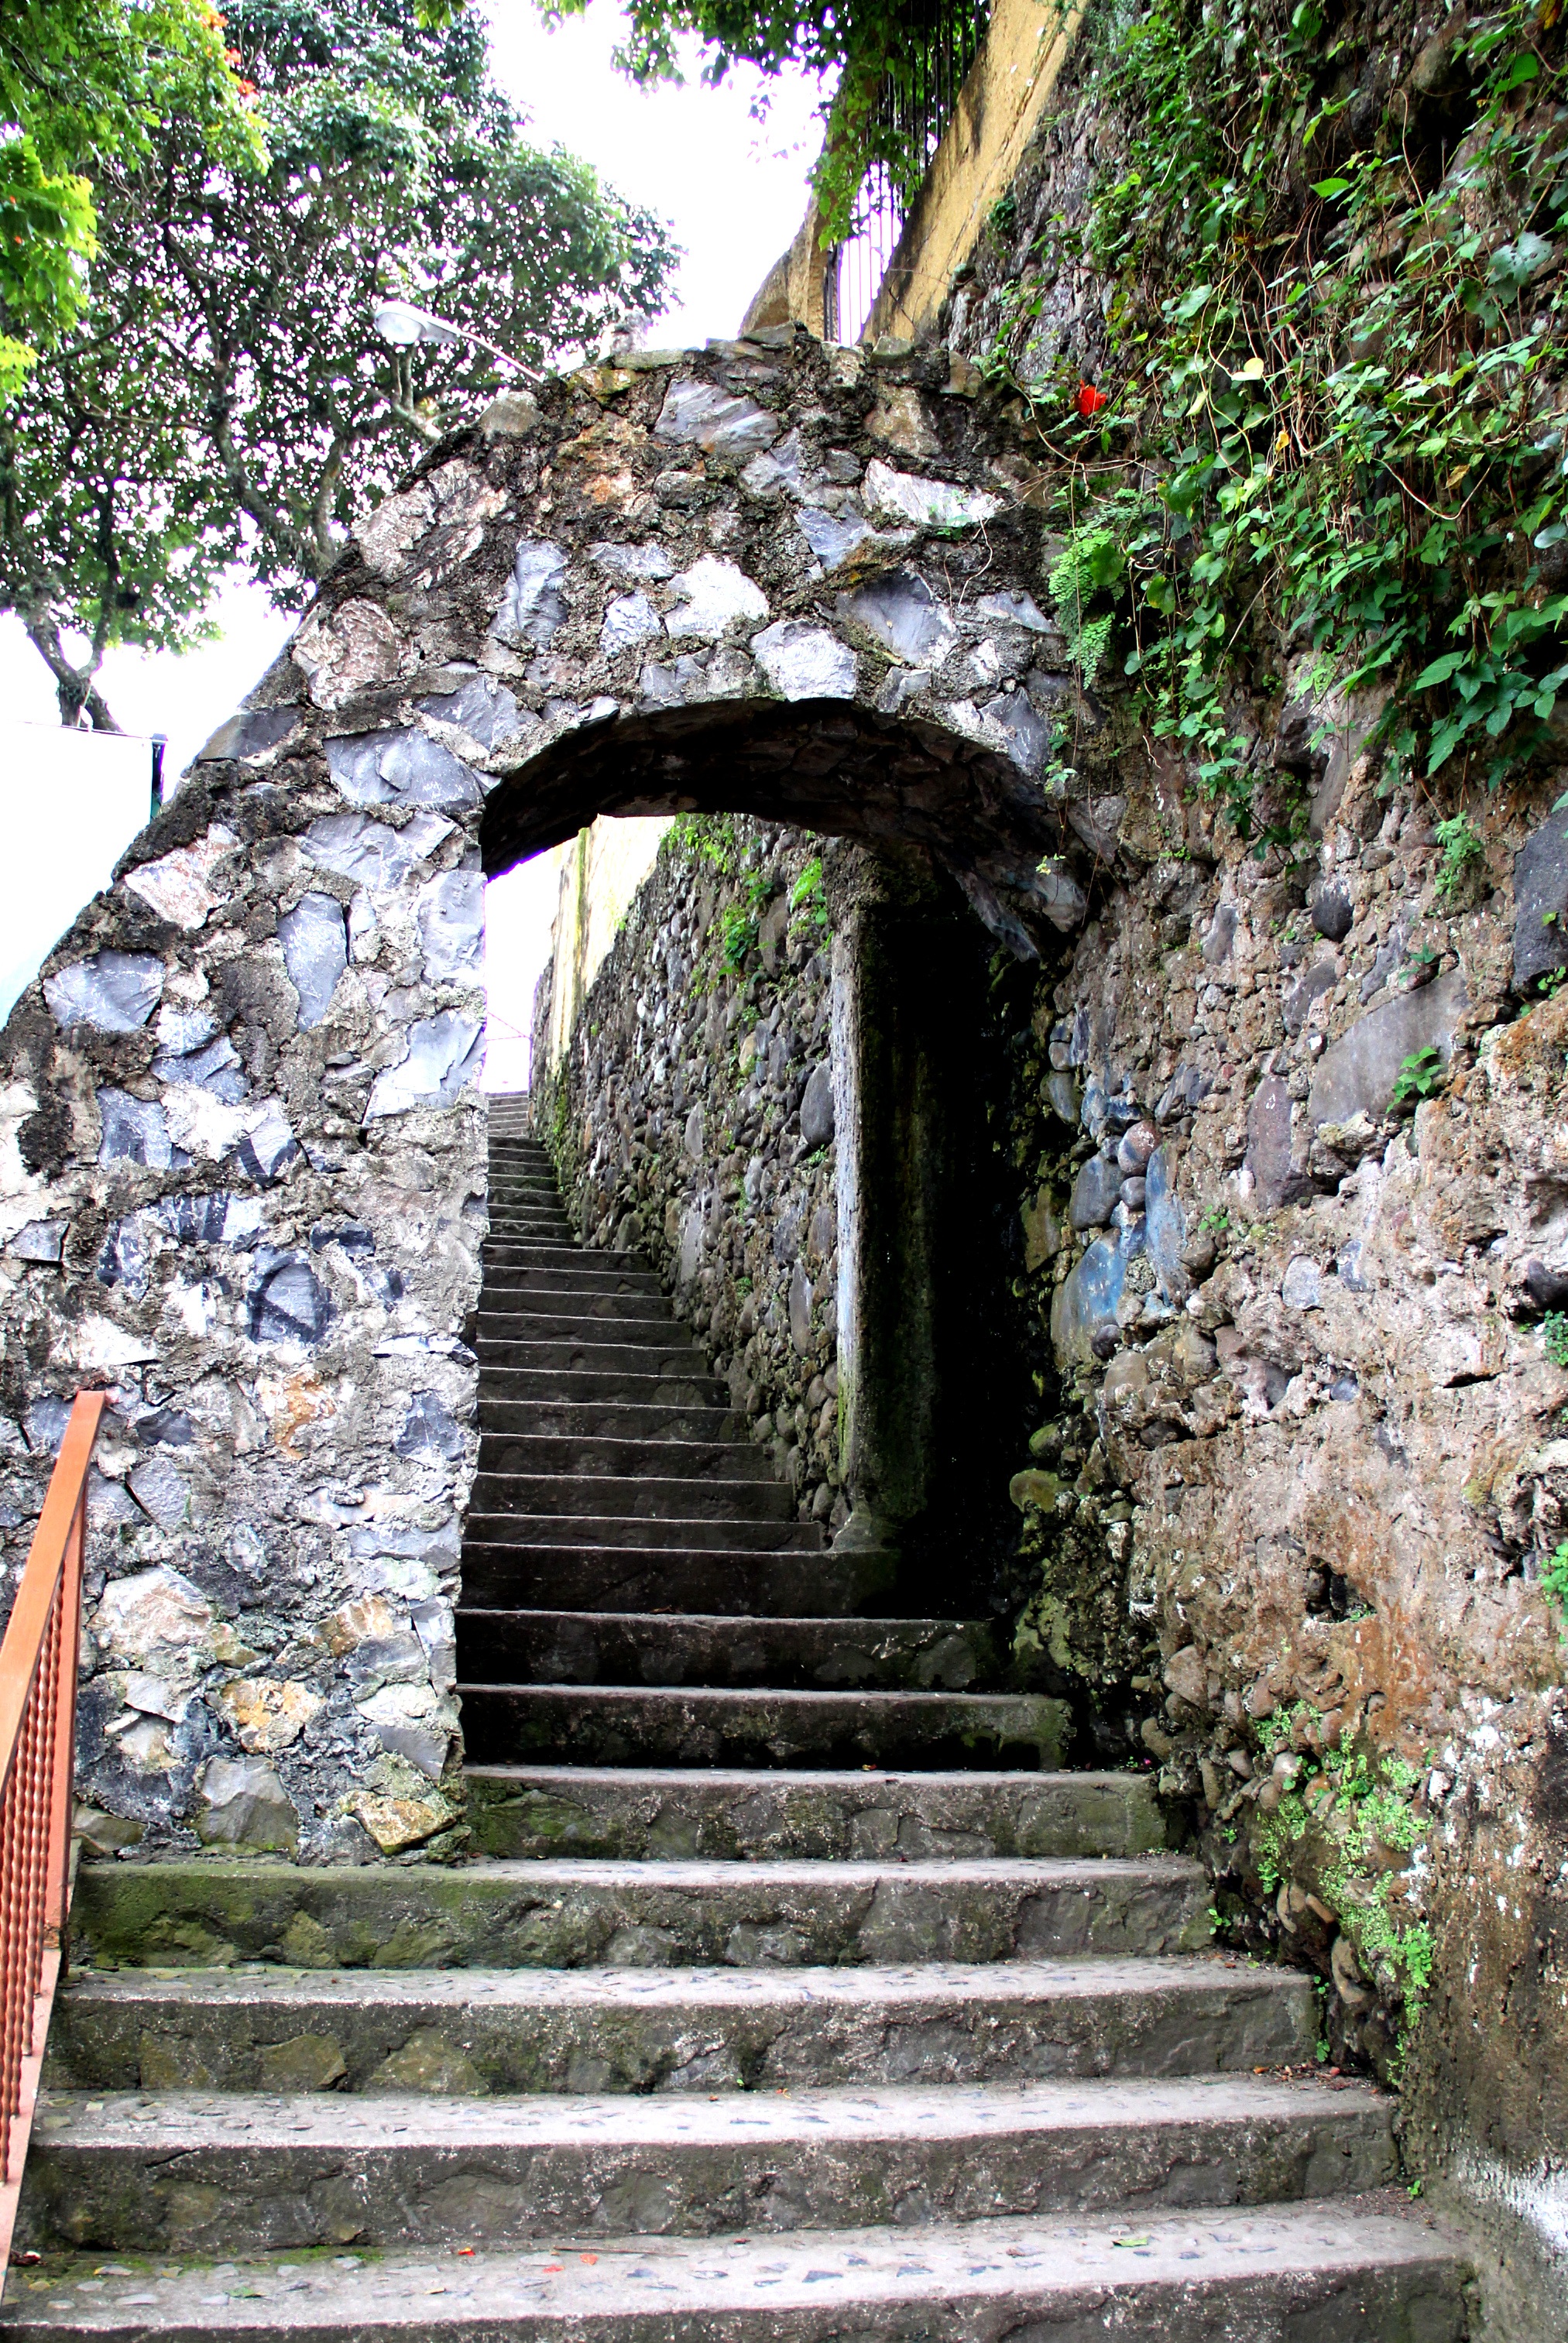
path, rock, wall, stone, step, arch, garden, stairs, ruins, shrine, upload, ancient history, orizaba